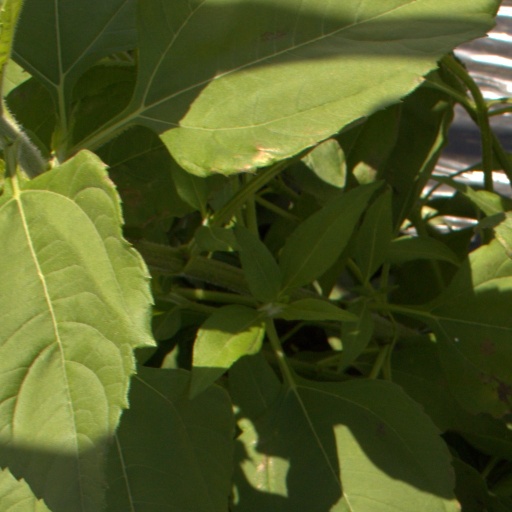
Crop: Jerusalem artichoke